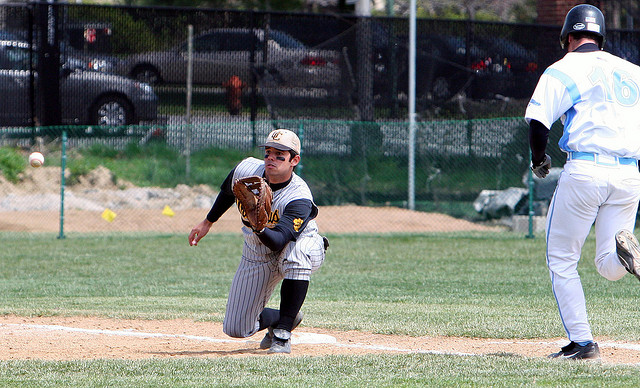
cầu thủ bắt bóng quỳ xuống đất tay bắt bóng